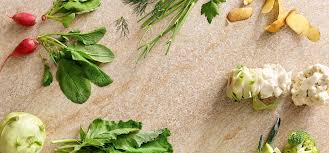
Waste category: biological